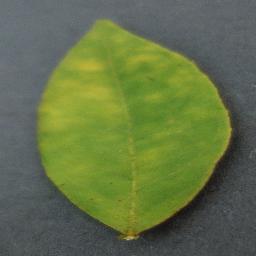
Label: Orange___Haunglongbing_(Citrus_greening)